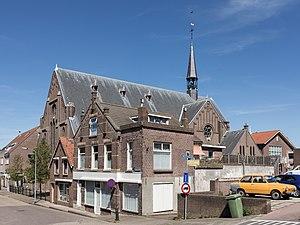
Oude-Tonge est un village dans la commune néerlandaise de Goeree-Overflakkee, dans la province de la Hollande-Méridionale. Le 1ᵉʳ janvier 2006, le village comptait 4 853 habitants.